List of Supergirl characters

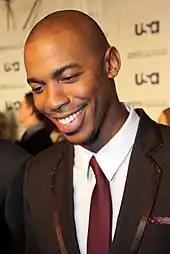
Mehcad Brooks

Kara Zor-El / Kara Danvers / Supergirl (Melissa Benoist as an adult, seasons 1–6; Malina Weissman and Izabela Vidovic as a teenager) is a 24-year-old Kryptonian living in National City, who must embrace her powers after previously hiding them. When her pod crashed on Earth at a young age, she was found by her cousin Superman and was taken to live with his friend Jeremiah Danvers. She assists her adoptive sister, Alex Danvers, as part of the Department of Extranormal Operations (DEO). She discovers the truth that Jeremiah Danvers also worked for the DEO, so they would not take Kara. Alex's co-workers at the DEO help Kara to perfect her powers. Kara has a day job, working as Cat Grant's assistant at CatCo. Kara learns of the existence of metahumans and the multiverse when she befriends Barry Allen, aka the Flash, a superhero from a parallel Earth (Earth-1). Benoist expressed her excitement over portraying the character, and being able to "(tell) a story about a human being really realizing their potential and their strength". Claire Holt and Gemma Atkinson were considered for the role.